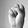
ASL letter: S